Vanderbilt Triple Palace

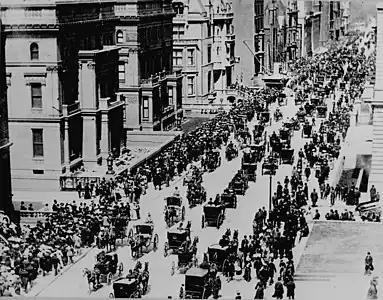
Seen at left in 1900

In January 1905, Douglas Robinson of Robinson, Brown, and Co. notified Henry Clay Frick that the southern half of the mansion was available for rent. By this point, Frick was becoming a prominent businessman and was the largest private stockholder in the railroad industry. Frick's early obsession with the house, as well as the idea of living in the residence of the former art collector and "railroad king" William H. Vanderbilt, were strong reasons for Frick's move to rent the space. In March 1905, the media reported that Frick had leased the southern residence. Frick acquired a ten-year lease on the southern residence and its furnishings, with George Vanderbilt receiving $50,000 in rent per year (equivalent to $ in ).